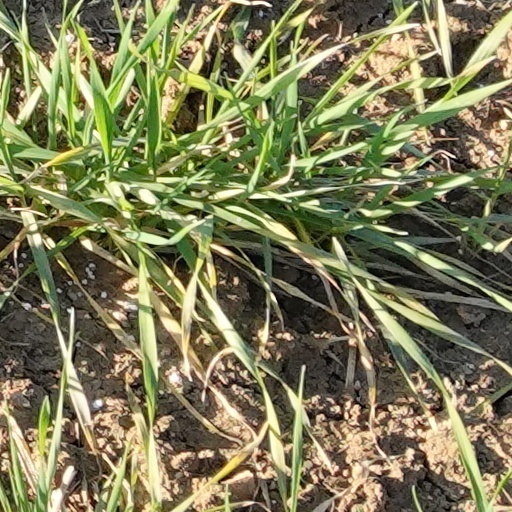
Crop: wheat